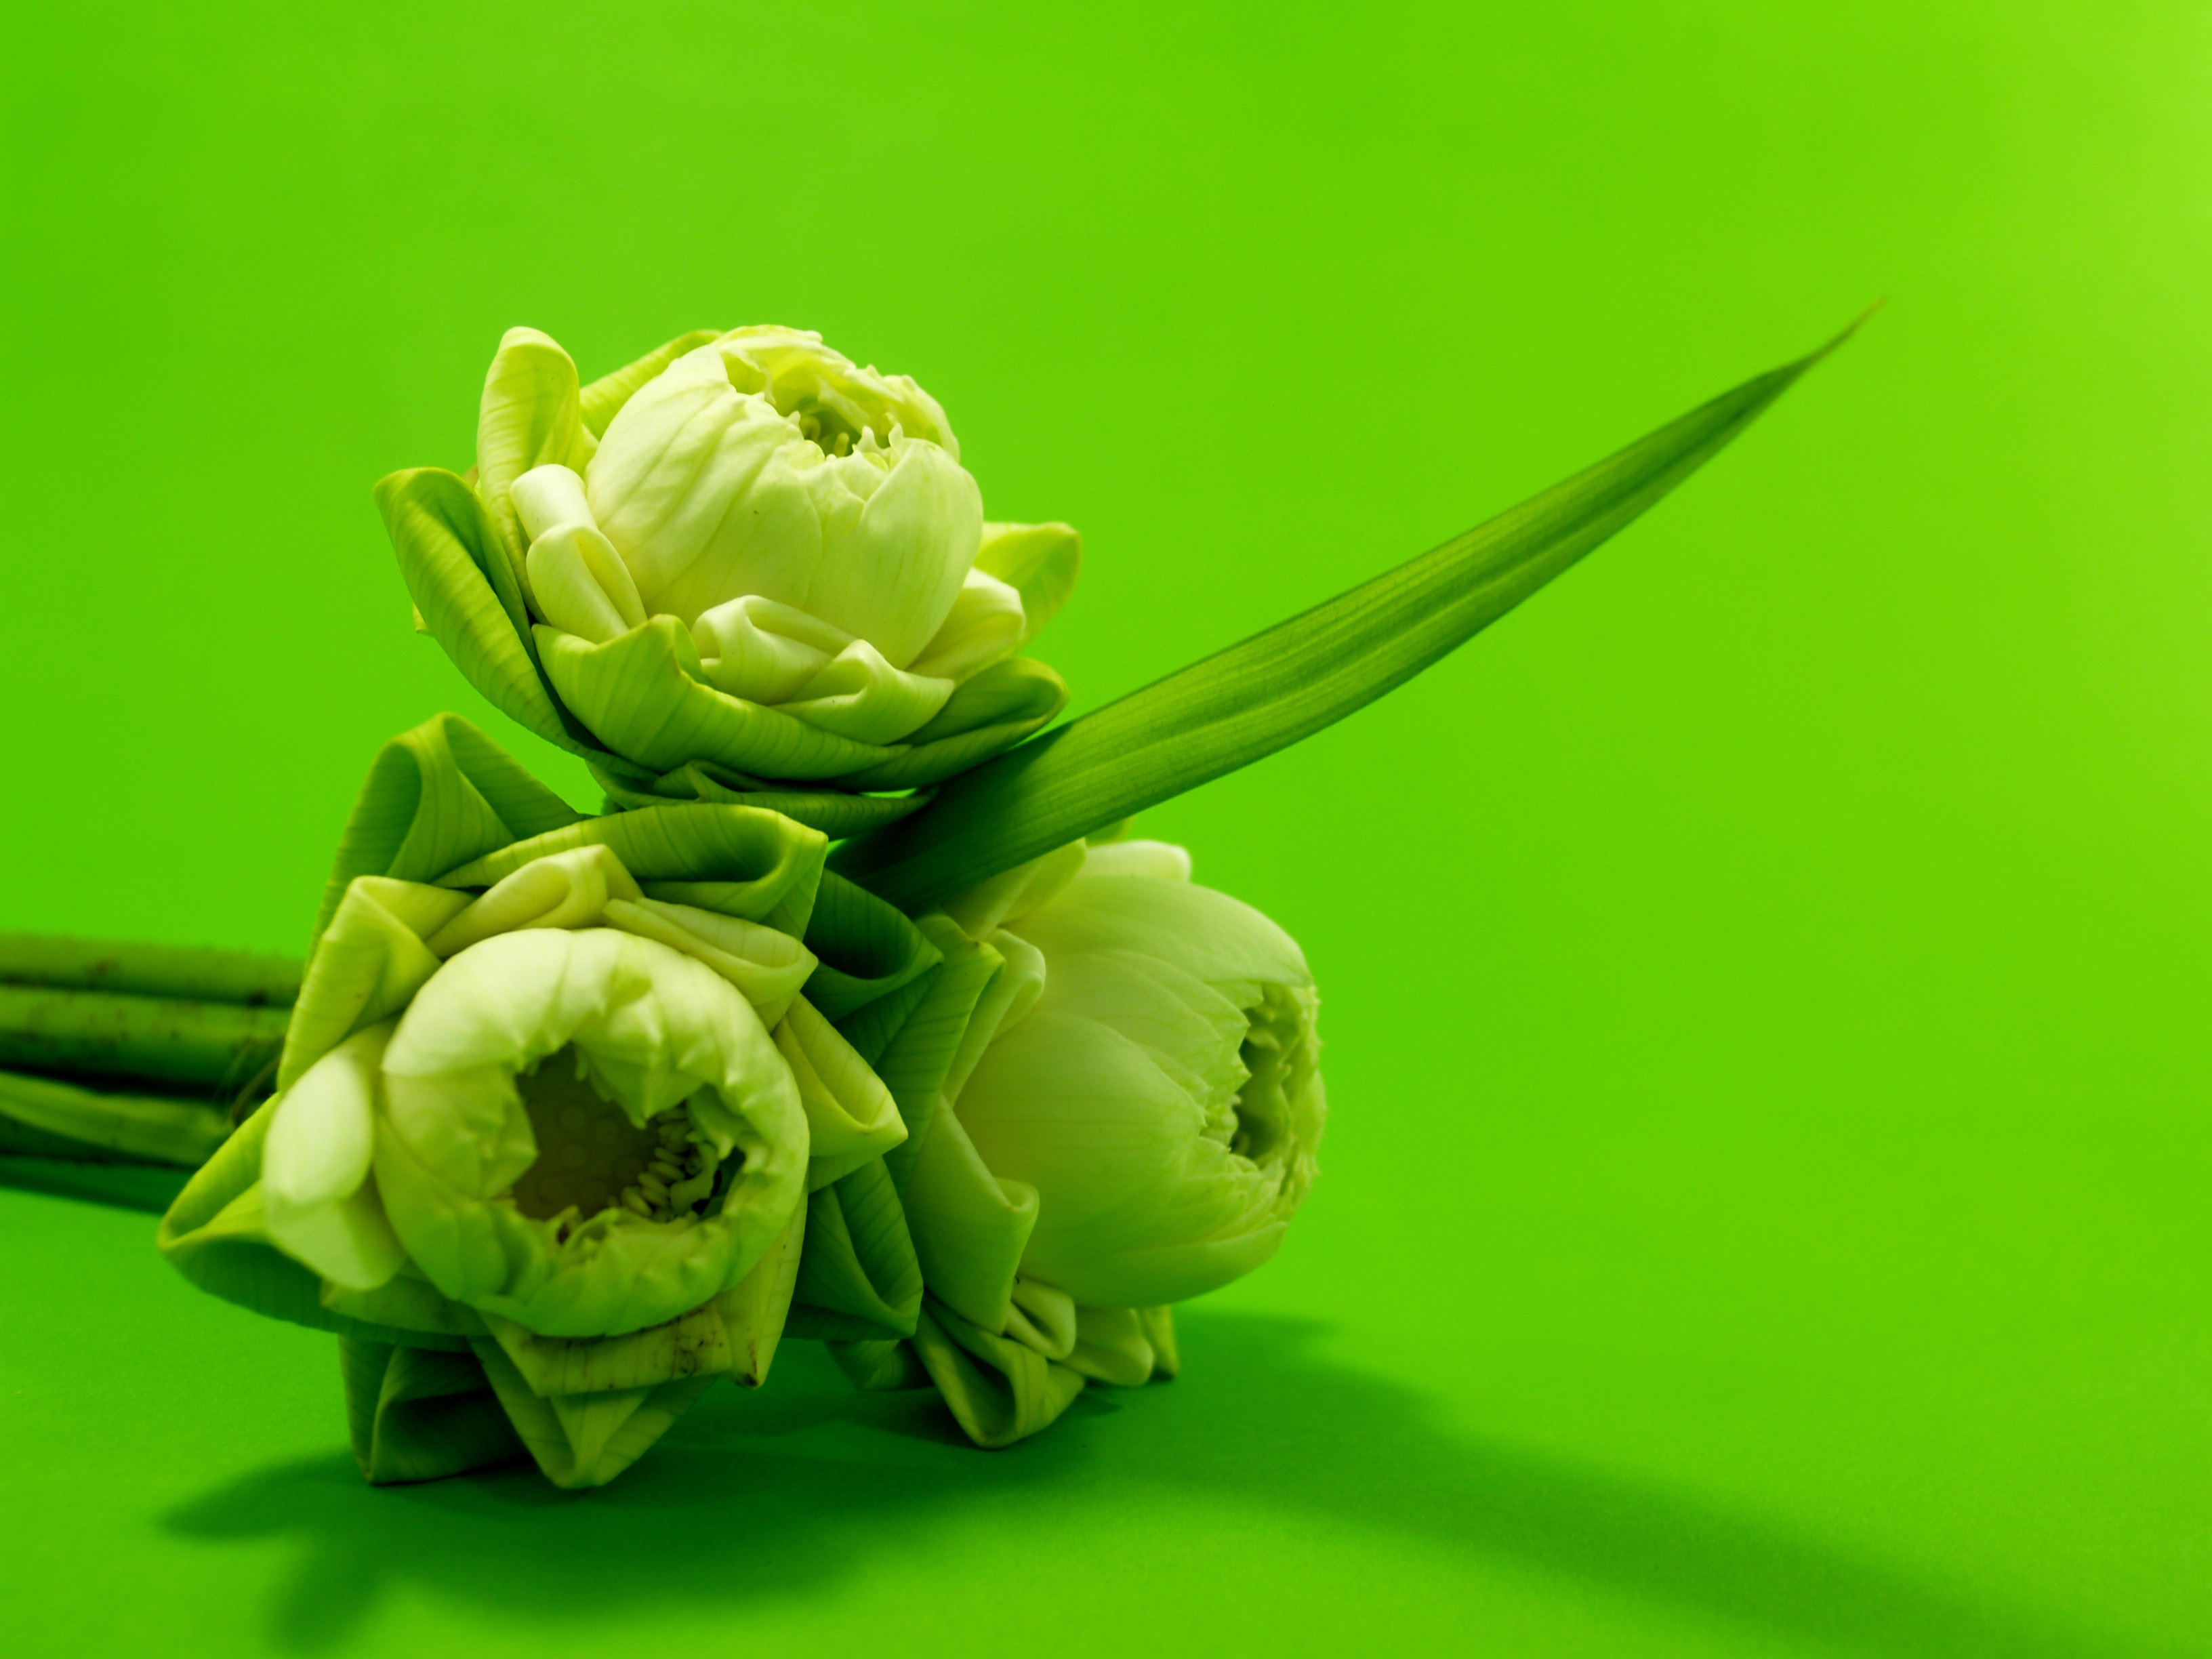
water, nature, blossom, plant, white, warm, leaf, flower, petal, floral, pool, spark, asian, vase, decoration, pollen, spring, green, relax, produce, tropical, natural, space, meditate, asia, botany, blooming, aquatic, yellow, pink, decor, flora, botanical, florist, ornament, close up, decorative, bright, thistle, lotus, zoom, culture, beautiful, worship, fold, lilly, bud, oriental, floristry, selective, decorate, macro photography, flowering plant, daisy family, embellish, plant stem, computer wallpaper, land plant